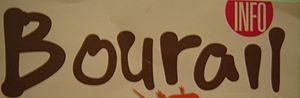
Bourail info
Bourail est une commune française de Nouvelle-Calédonie sur la côte ouest de la Grande Terre, au nord de la Province Sud, côté ouest, à environ 160 km au nord-ouest de Nouméa, sur la RT1, au nord de La Foa, Farino, Moindou et Sarraméa, au sud de Poya, Pouembout, Koné et Voh.